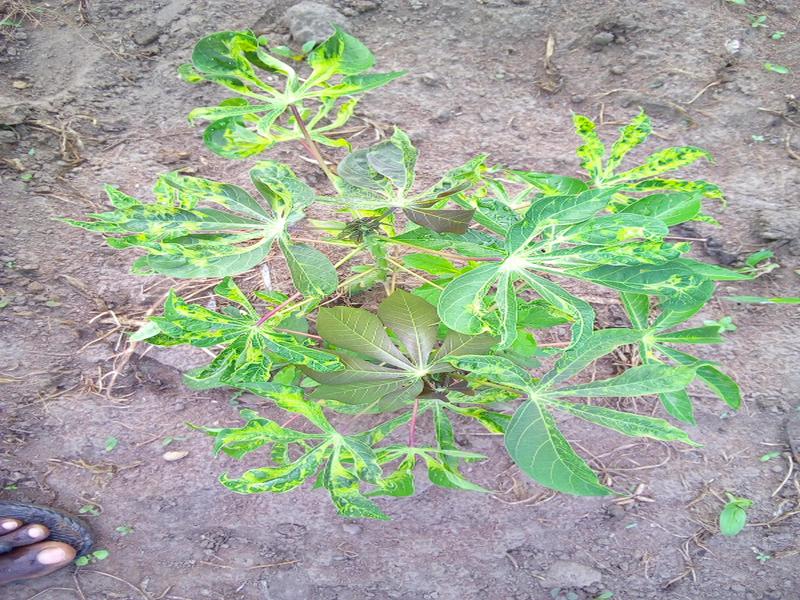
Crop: cassava
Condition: mosaic_disease